Barrow County Courthouse

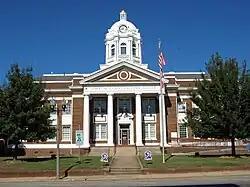

The Barrow County Courthouse, which is located on Courthouse Sq. in Winder, Georgia, was built in 1916. It was listed on the National Register of Historic Places in 1980.